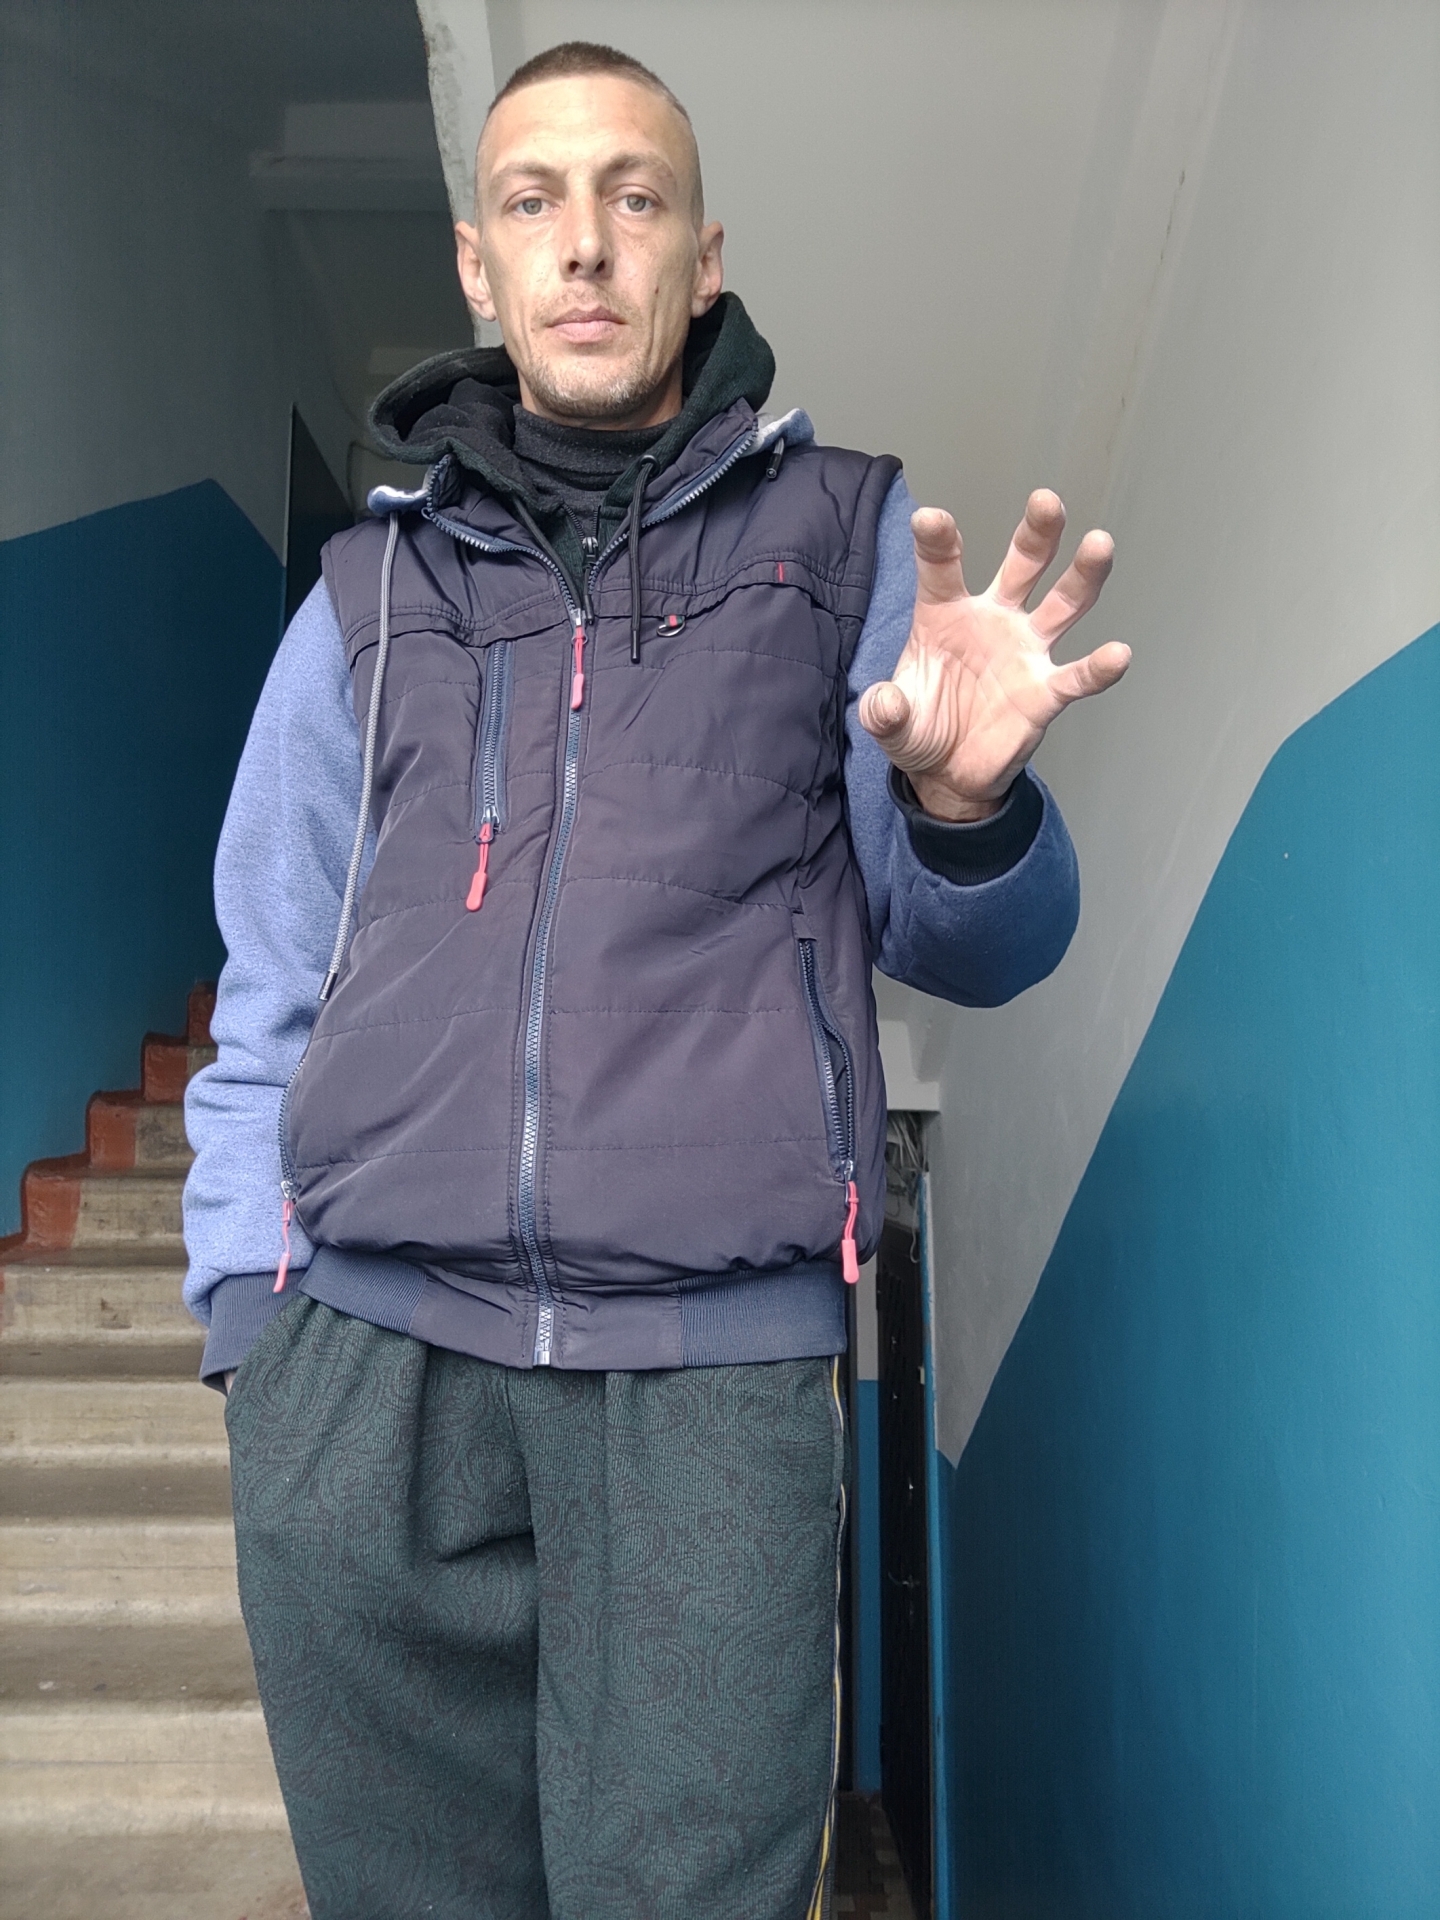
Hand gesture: grabbing